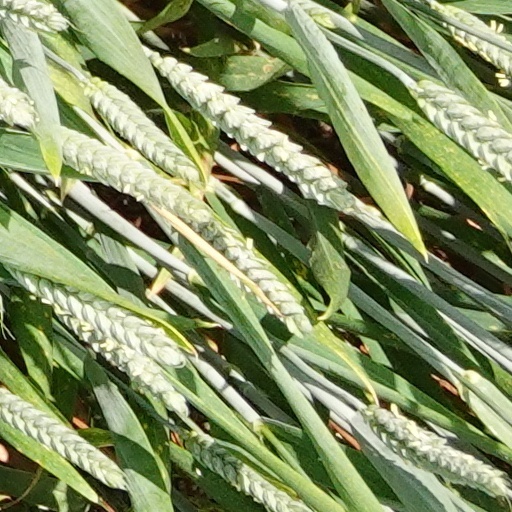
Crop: wheat